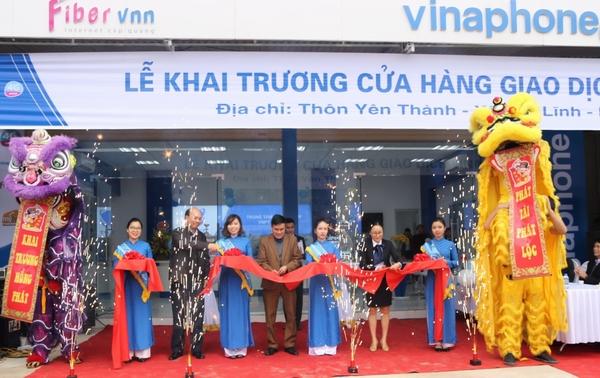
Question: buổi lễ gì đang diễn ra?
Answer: lễ khai trương